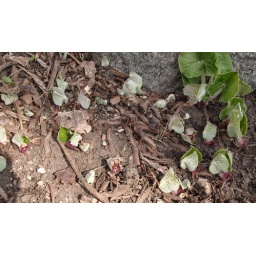
The white underside of ginger leaves highlight the brown flowers of the ginger in the University Park Rock Garden.